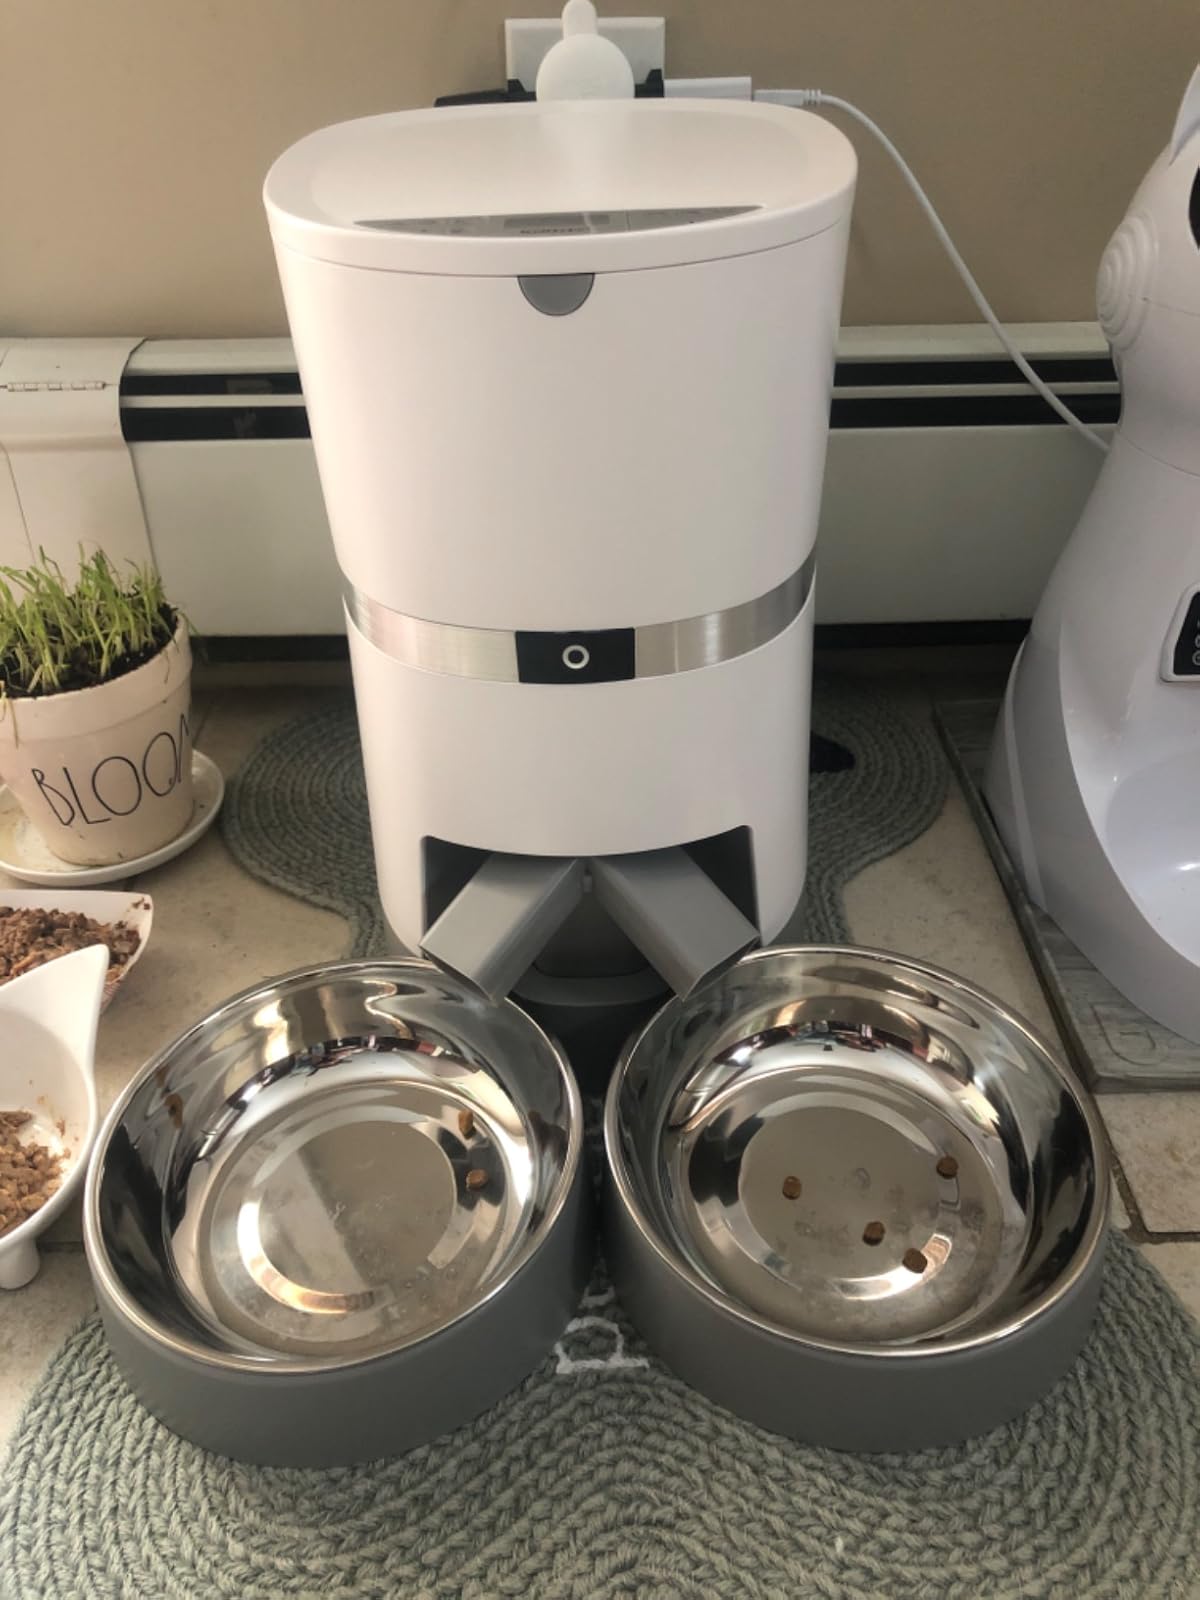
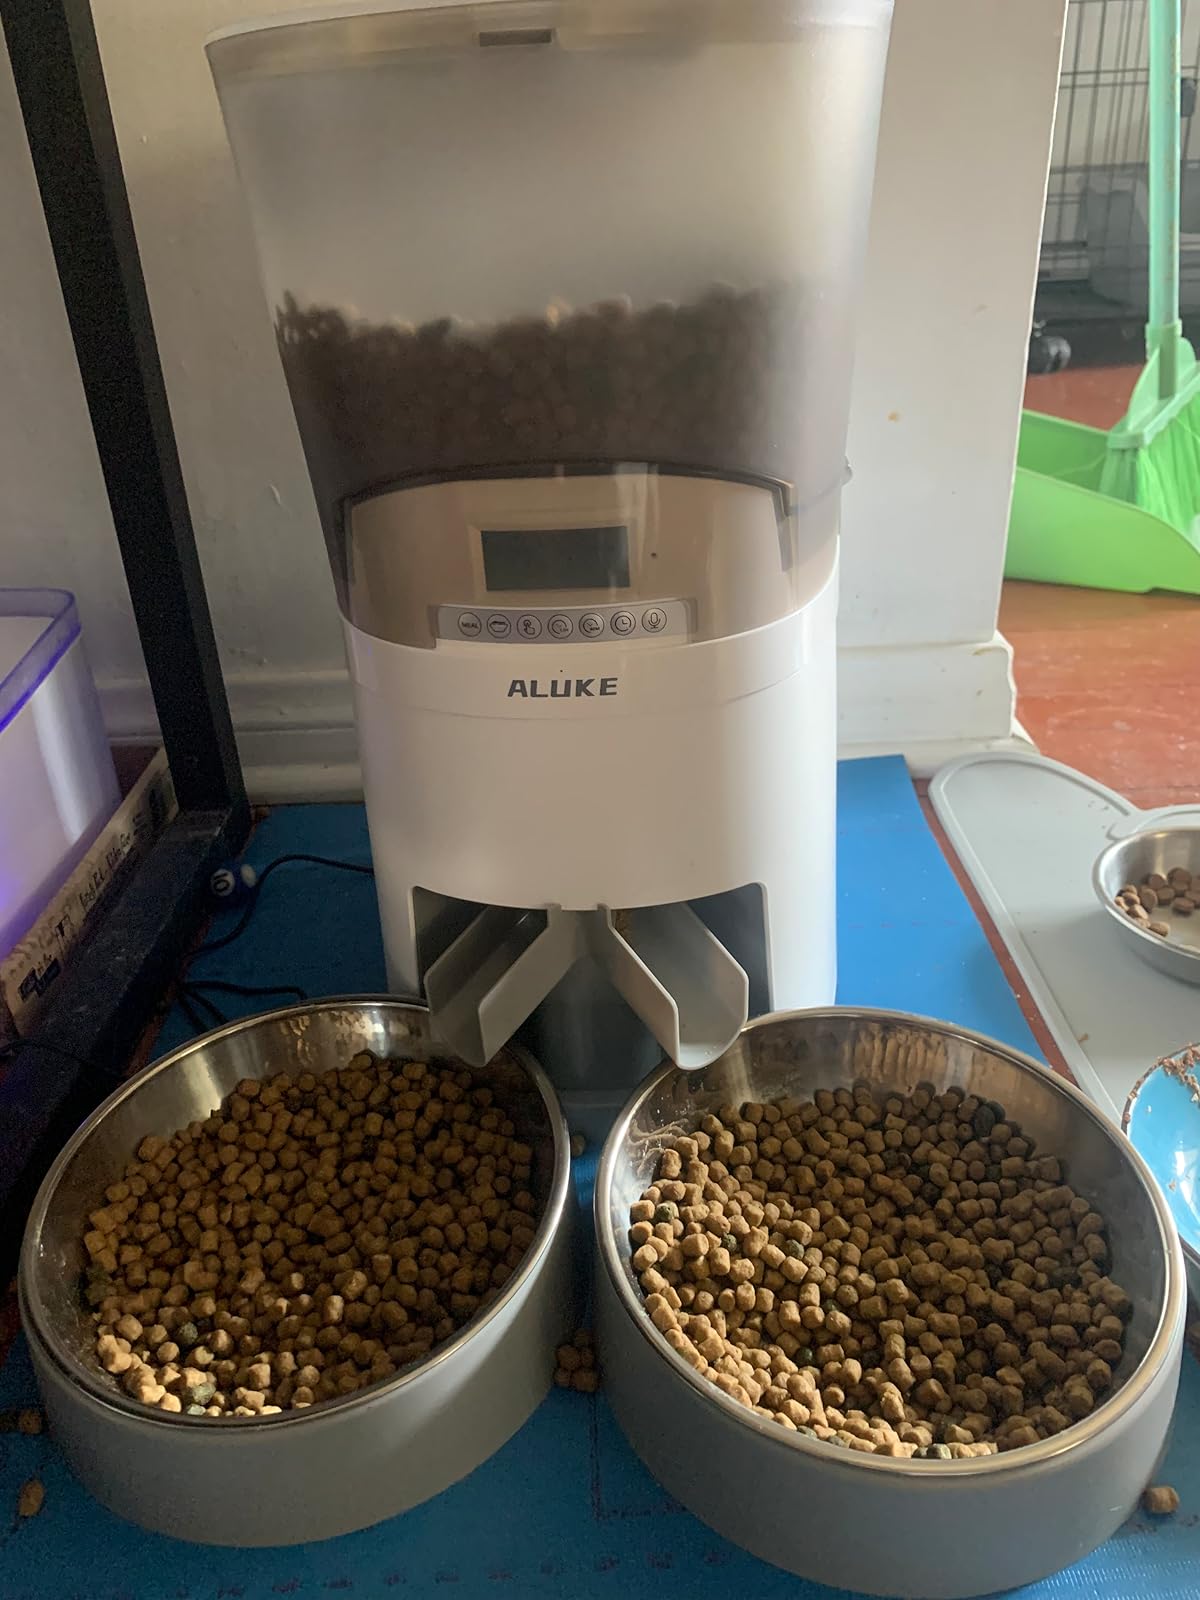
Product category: items_feeder
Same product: no